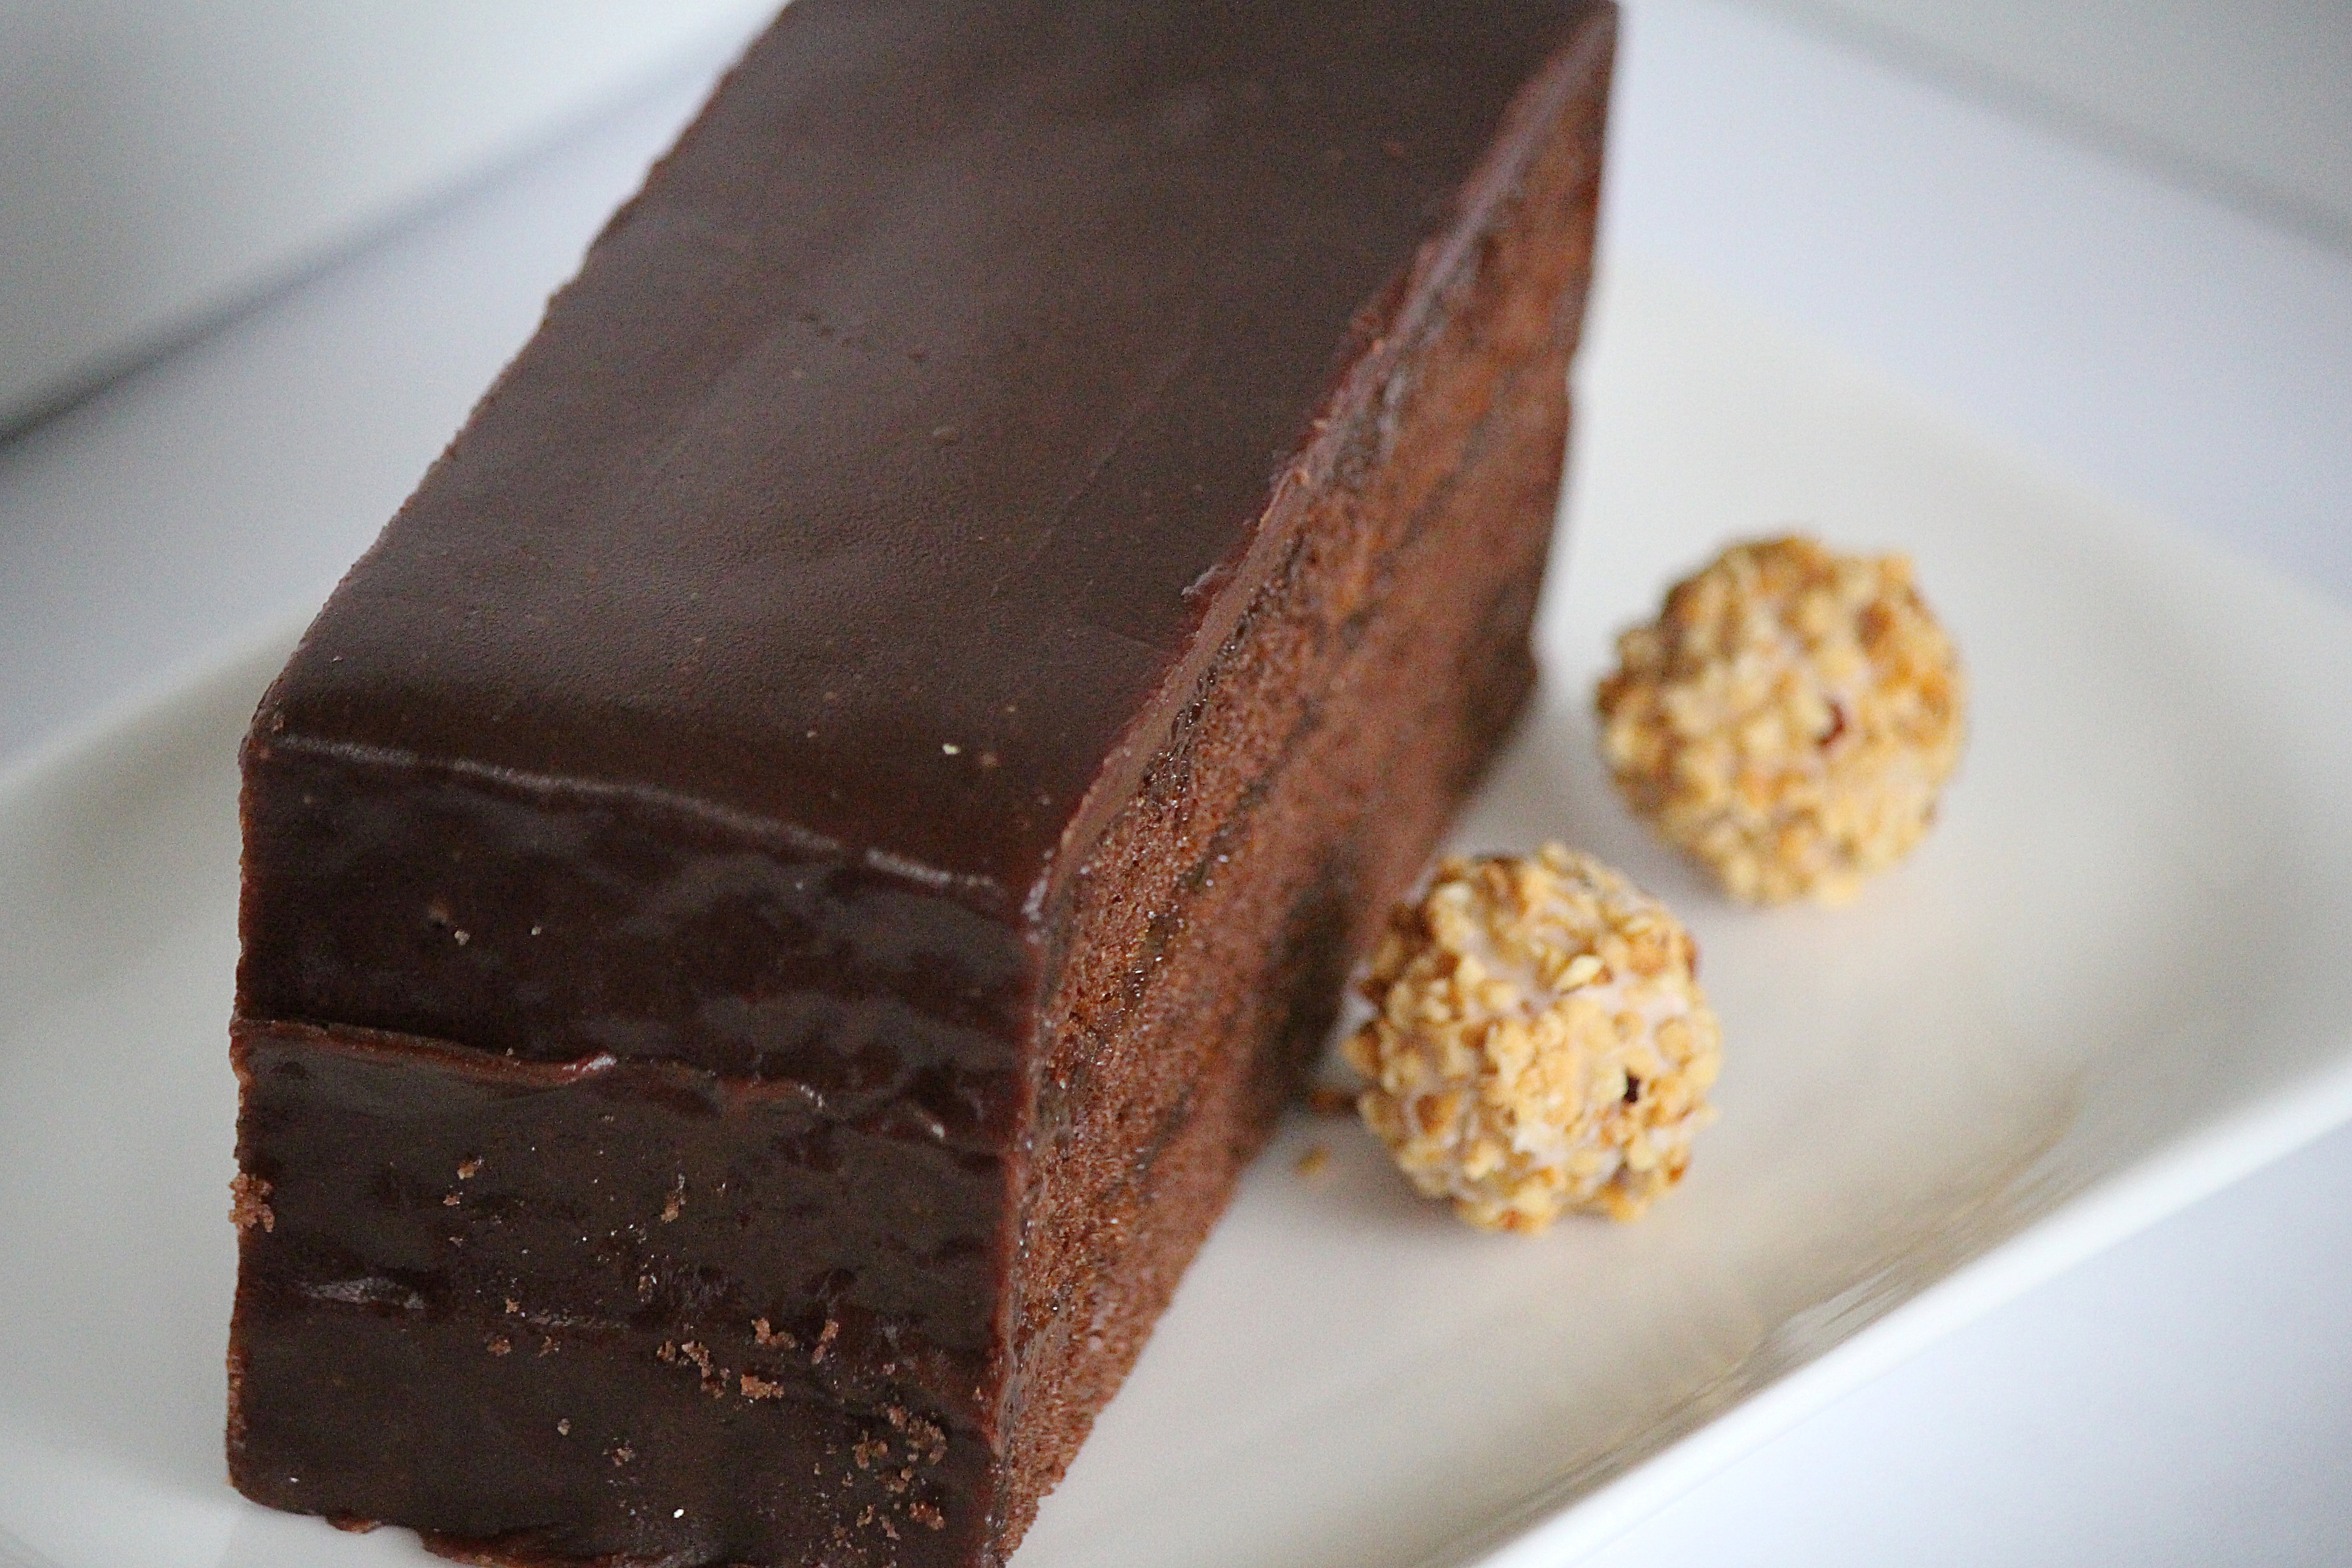
food, produce, chocolate, dessert, cake, fudge, chocolate cake, calories, sweet dish, baked goods, flavor, sacher cake, snack food, chocolate truffle, chocolate brownie, sachertorte